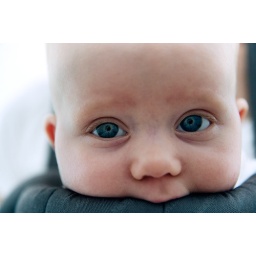
This cute little girl made me an uncle! Borstahusen, Sweden. &lt;b&gt;View in full resolution.&lt;/b&gt;